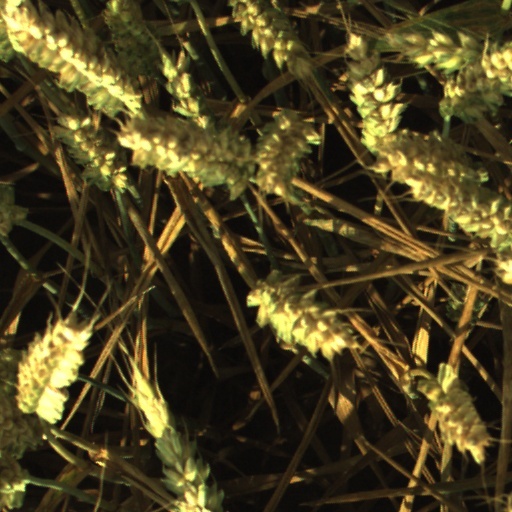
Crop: wheat